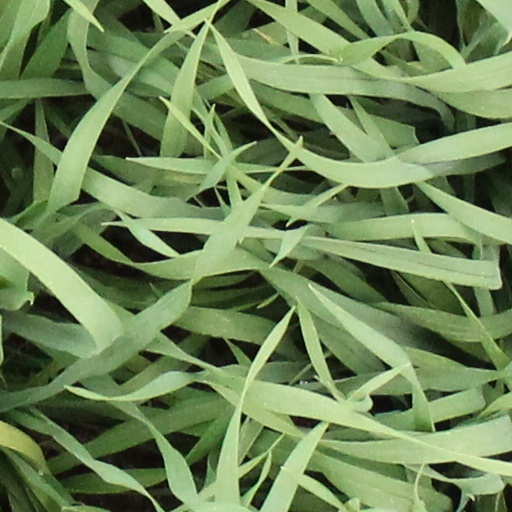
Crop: wheat